Van Berkel W-B

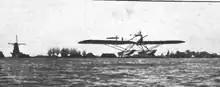
Takeoff from a lake near Rotterdam

The W-B flew for the first time on 3 September 1920. After testing, which showed that the specification parameters were met, six production aircraft were delivered to the MLD. The last went to the Priok Naval Air Station in Indonesia in December 1923. Their performance in operational conditions was disappointing, with poor flight characteristics and the first four were withdrawn from service in 1926; the last two remained in use for another seven years.